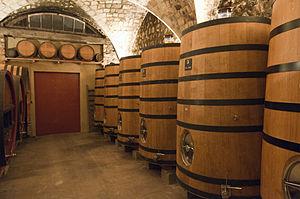
Cave de stockage à Château Simone
Le palette est un vin d'appellation d'origine contrôlée produit sur la commune d'Aix-en-Provence et sur deux autres communes voisines, dans les Bouches-du-Rhône.